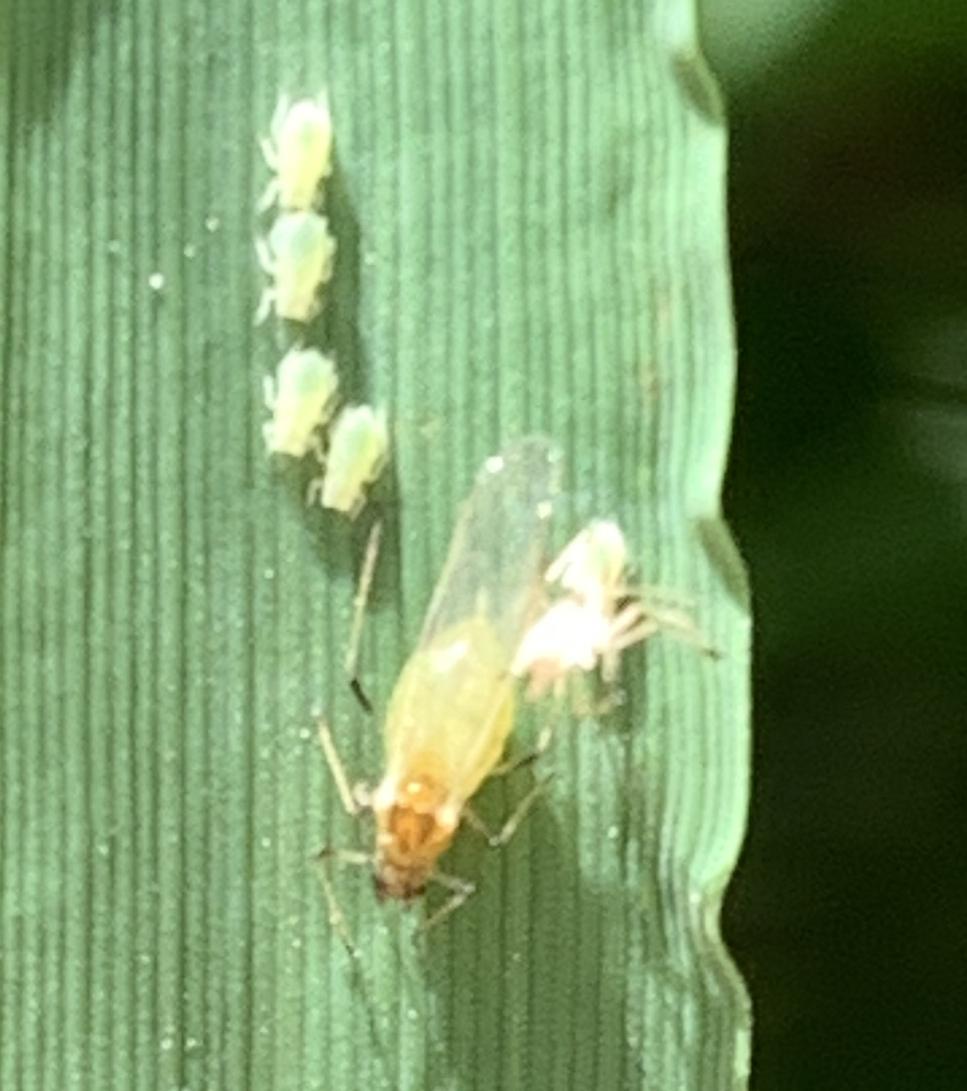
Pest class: english_grain_aphid